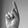
ASL letter: K